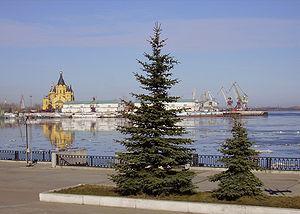
Liste des églises orthodoxes et des clochers les plus hauts du monde dont la hauteur dépasse 70 mètres.